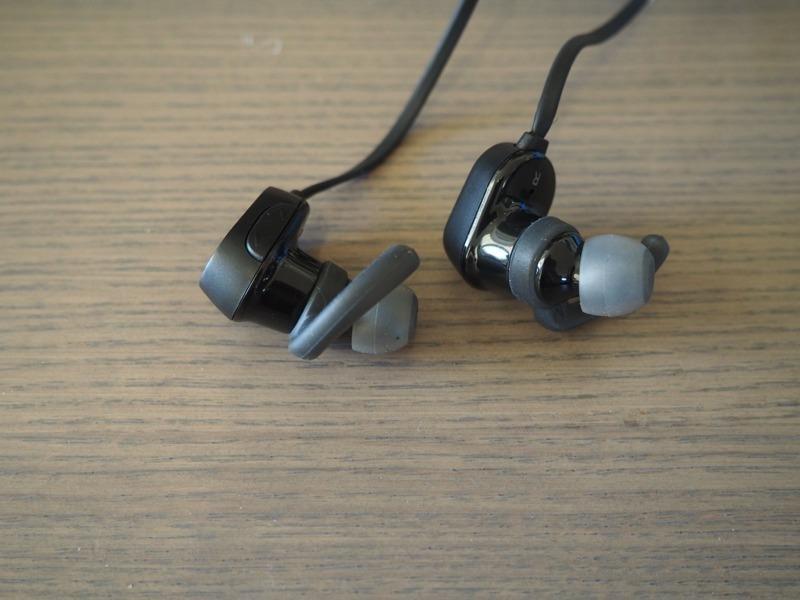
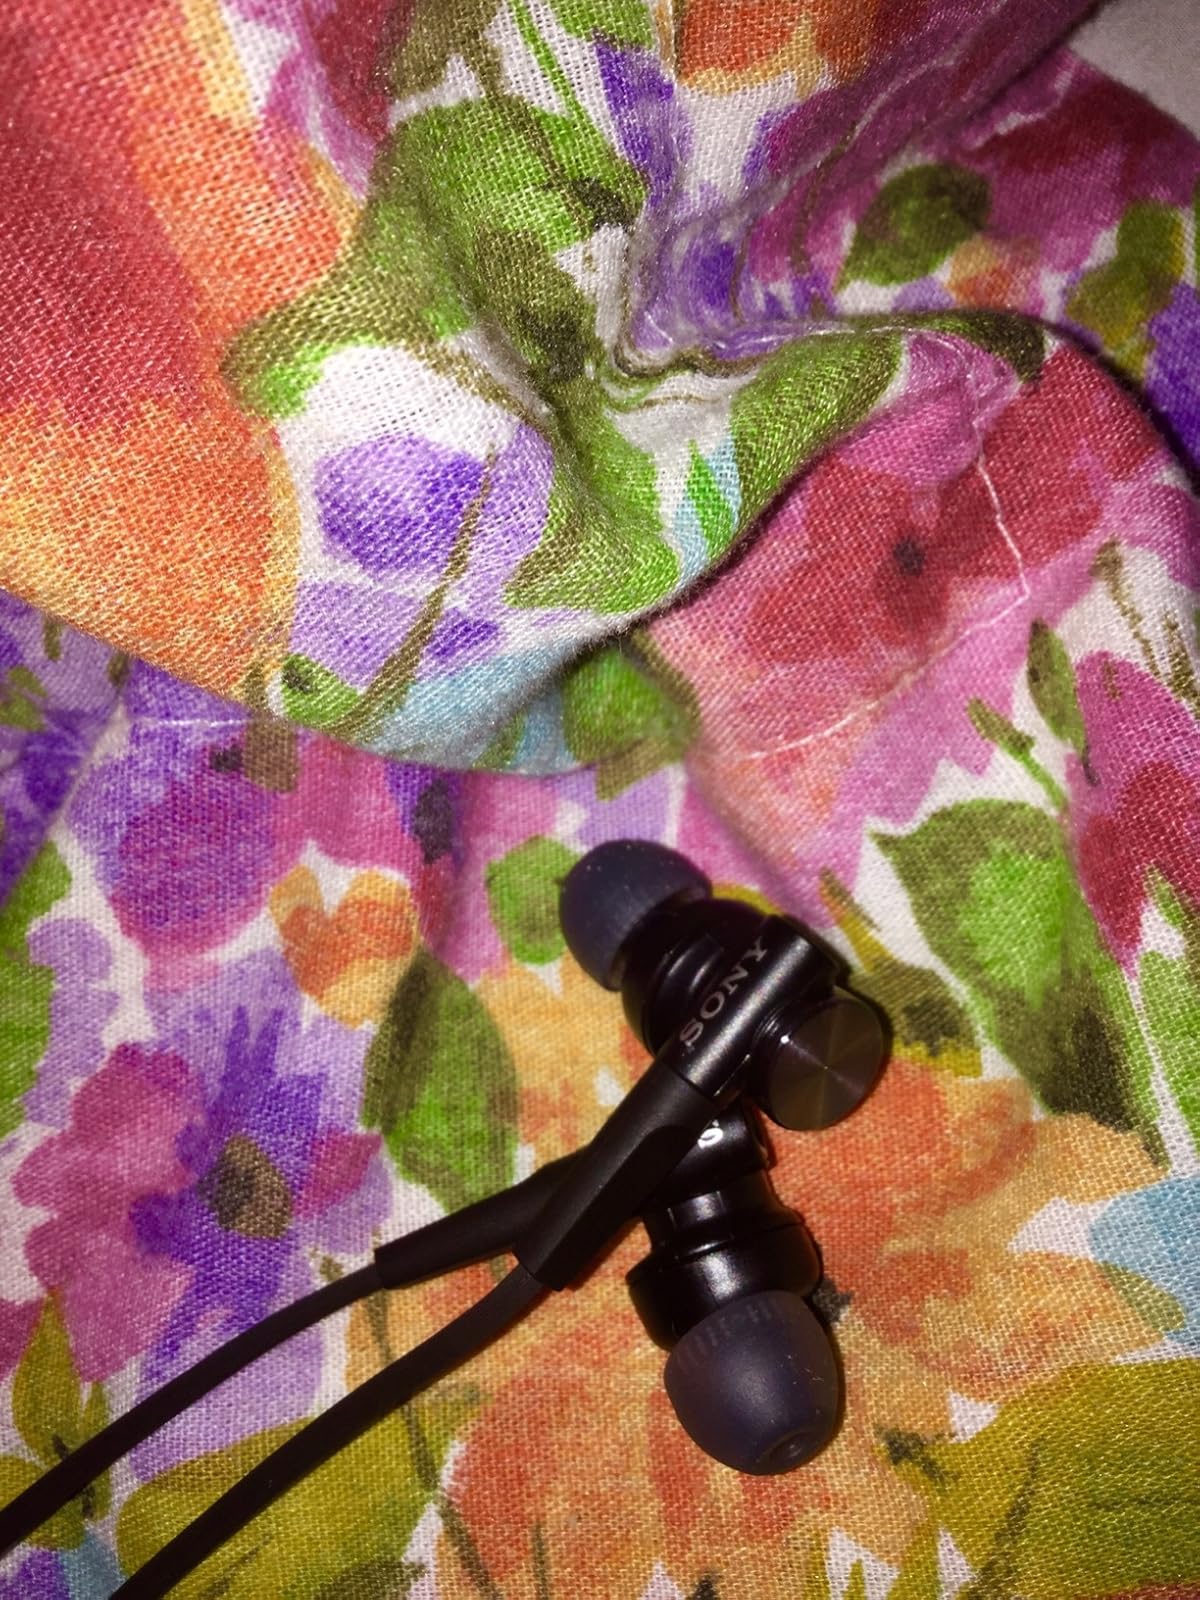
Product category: headphones
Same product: no